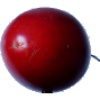
Label: Tamarillo 1